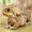
Label: frog